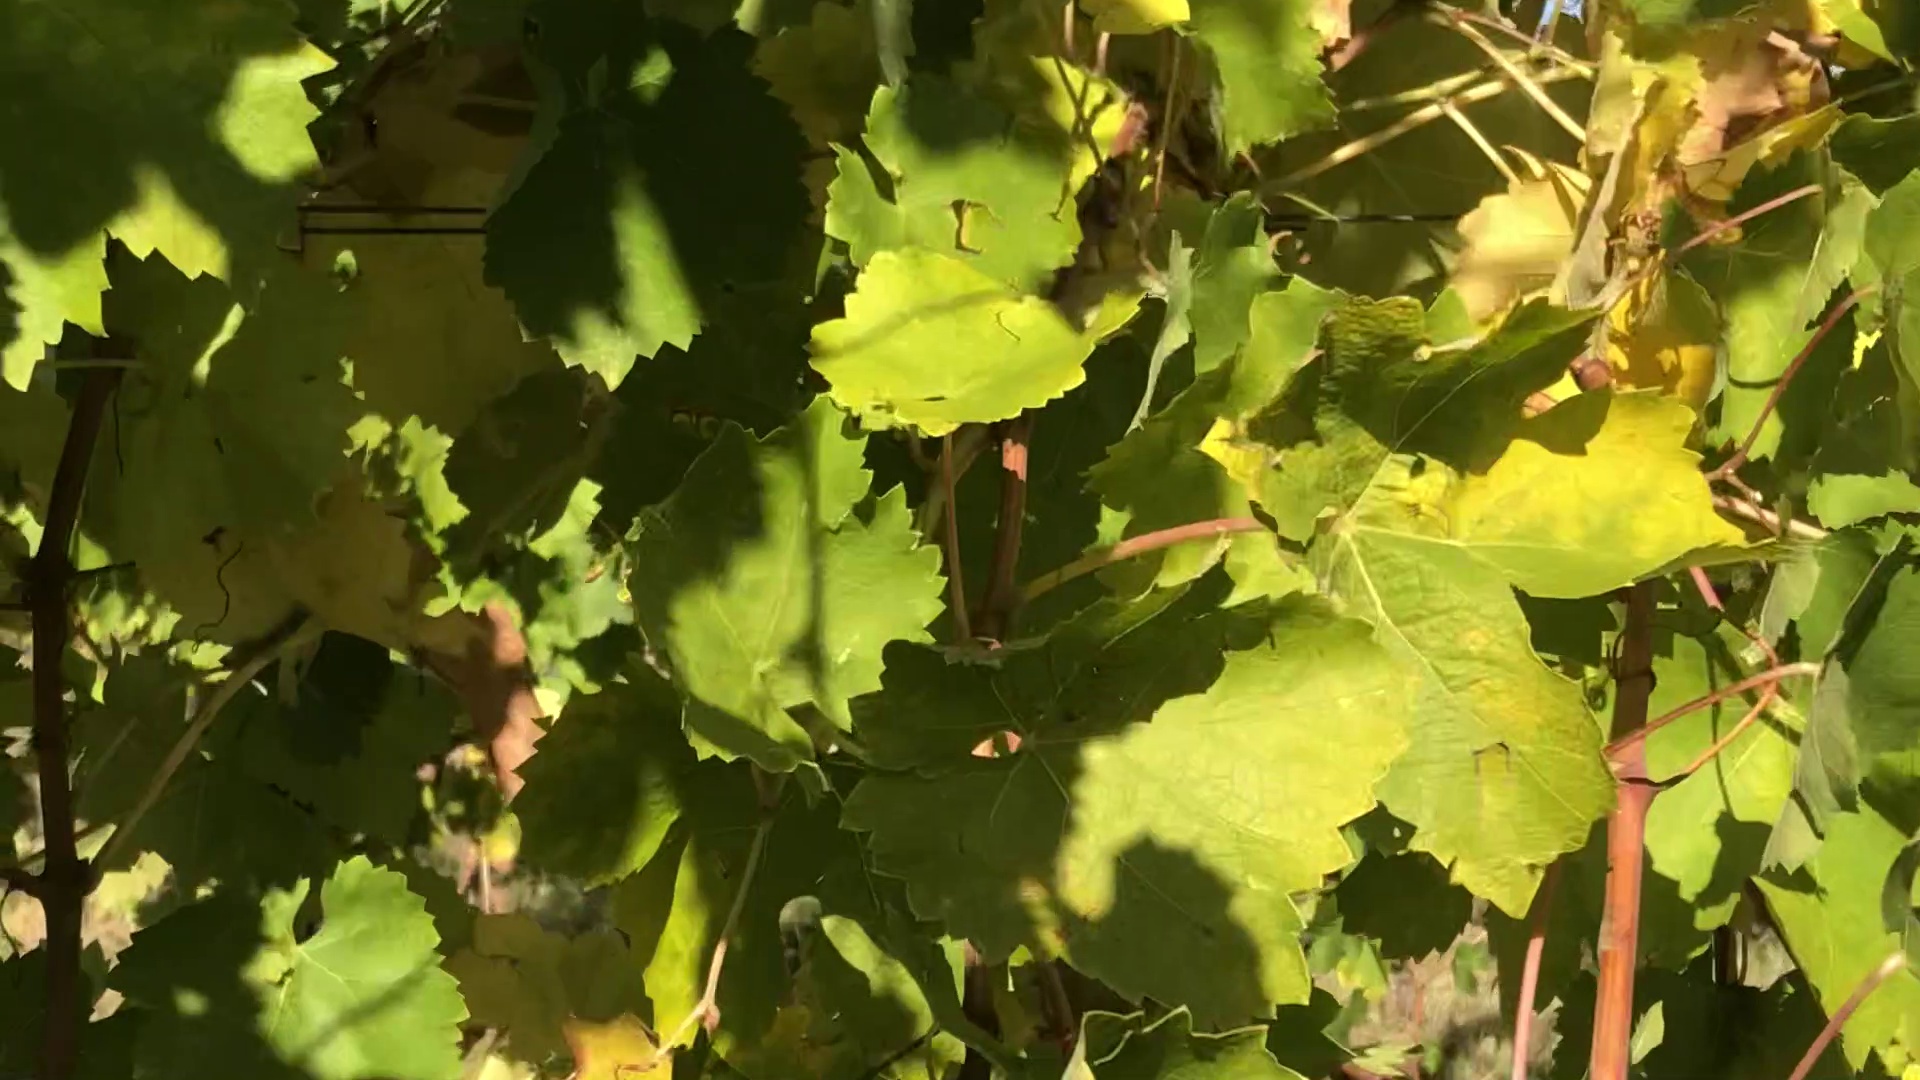
Label: healthy